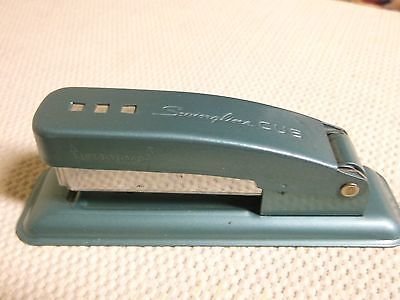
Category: stapler